Frederick Goddard Tuckerman

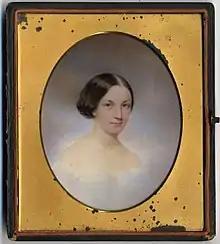
Hannah Lucinda Jones Tuckerman

In 1847, coinciding with his move to Greenfield, he married Hannah Lucinda Jones (1827–1857), a dark-haired, gentle woman, whose disposition was well suited to his own. Ten years later, Hannah died, after the birth of her third child. It has been said that her death was the deepest hurt of Tuckerman's life and the "beginning of his final solitude."